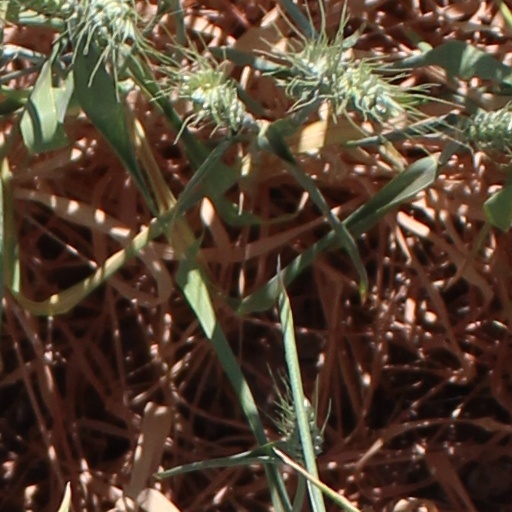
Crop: wheat